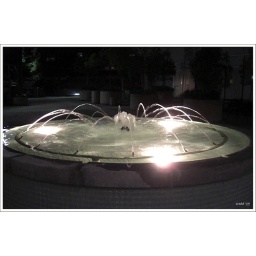
29:365while leaving the office tonight...i stopped to take a photo of the water fountain near the elevator.